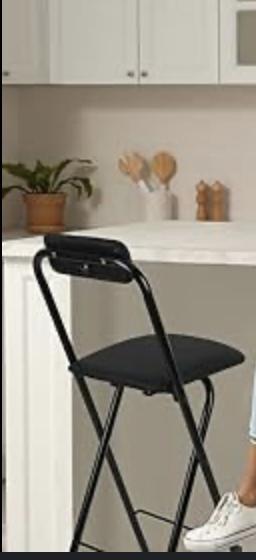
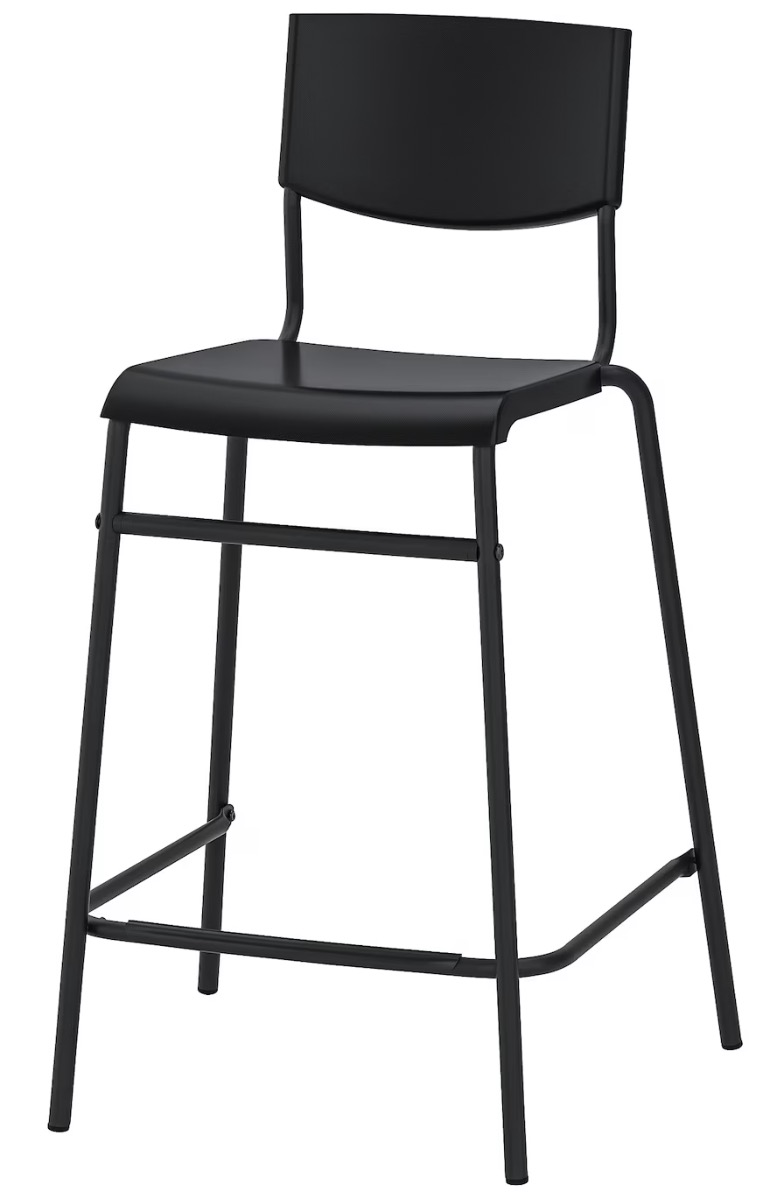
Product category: stool
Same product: no